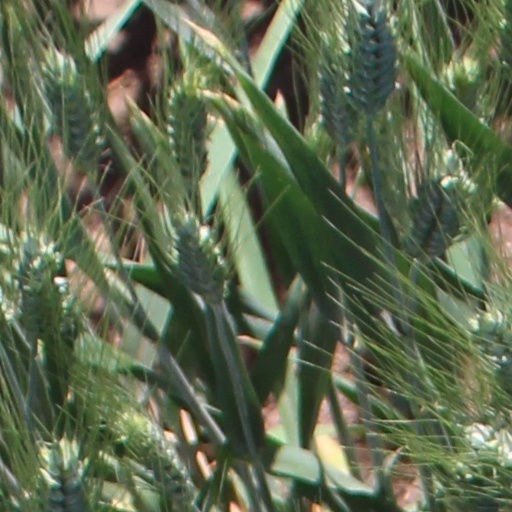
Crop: wheat